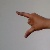
The image shows a hand gesture representing the letter 'Z' in Indian Sign Language.